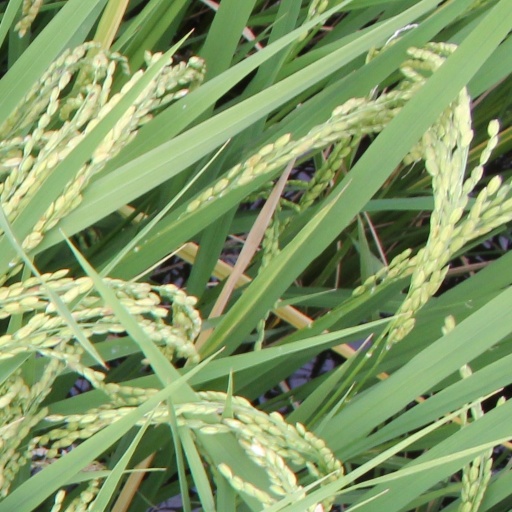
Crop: rice